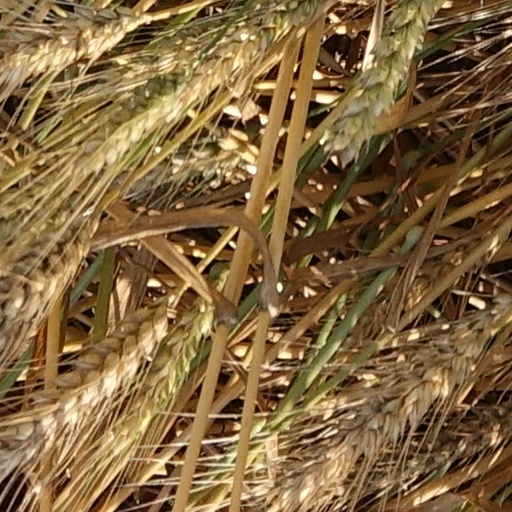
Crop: wheat